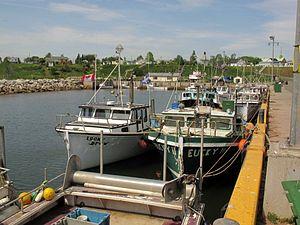
Saint-Godefroi, parfois appelée Saint-Godefroy est une municipalité de canton du Québec située dans la MRC de Bonaventure en Gaspésie–Îles-de-la-Madeleine.